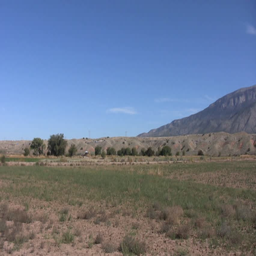
left to right slow pan across the face with a plowed field in the foreground .